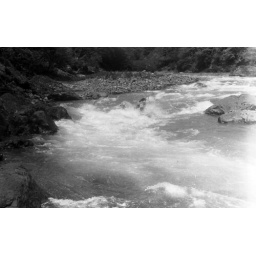
Chkhalta (Caucas) - it is the river for crazy kayakers. I'm on the cat , under water:)